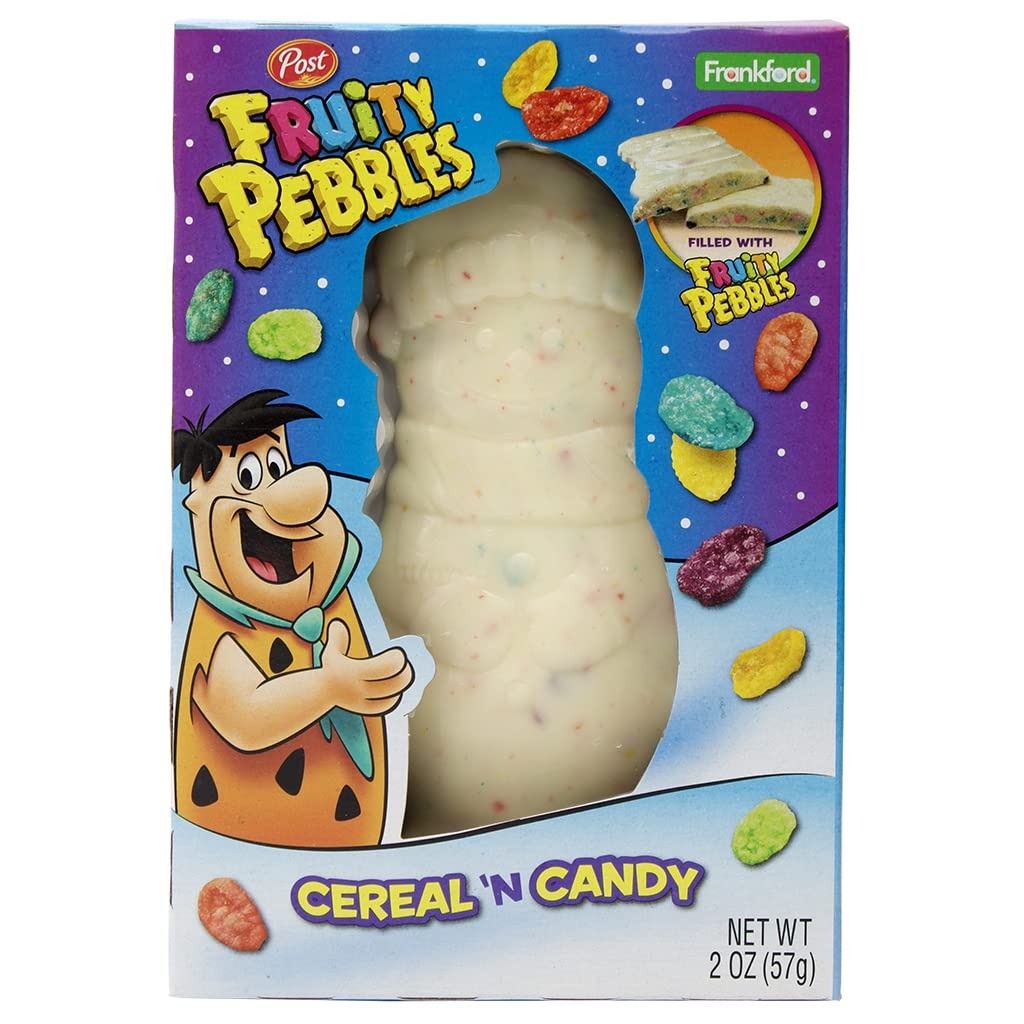
Item Name: Fruity Pebbles White Chocolate Snowman, Christmas Candy Stocking Stuffers, 2 Ounces
Value: 2.0
Unit: Ounce

Price: 1